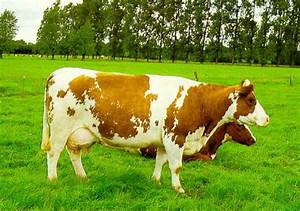
Label: cow